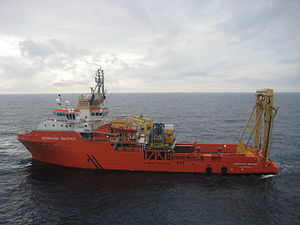
Ankerhåndterings-fartøj
AHTS Normand Master.
Ankerhåndterings-fartøj, er et fartøj, som primært er bygget til opgaver i offshore-branchen og er udrustet til at håndtere ankre for olieplatforme og bugsere platforme til deres permanente position og anke dem op samt i nogle tilfælde arbejde som Standby-fartøj.